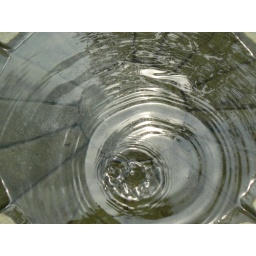
water in a bird bath